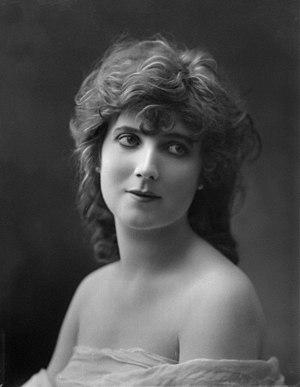
Gina Palerme actrice et danseuse en 1915
Irène de Maulmont, dite Gina Palerme, est une comédienne, danseuse et chanteuse de music-hall française.